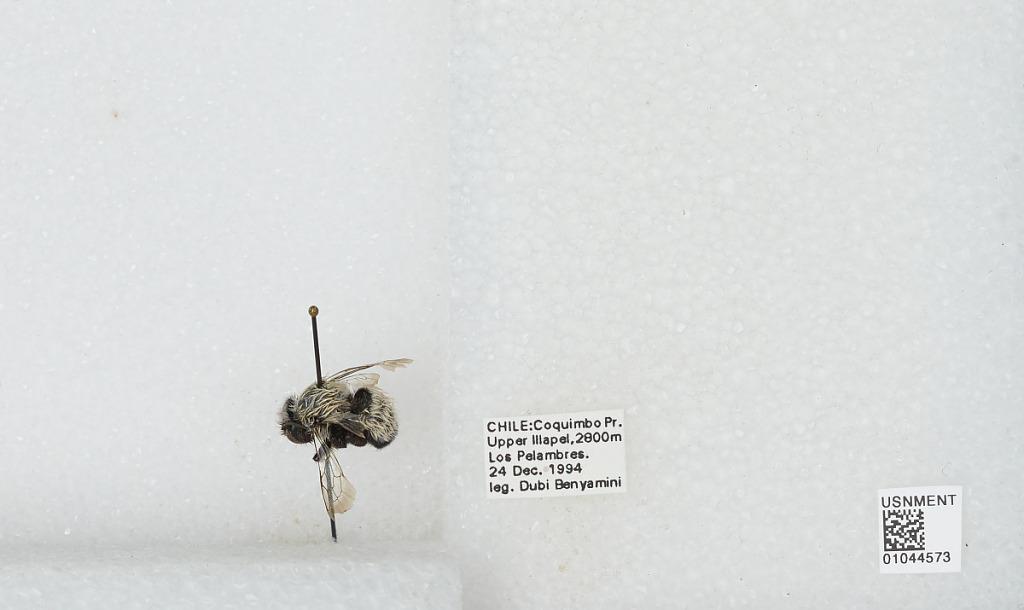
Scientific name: Bombus sp.
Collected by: D. Benyamini
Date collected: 1994-12-24
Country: Chile
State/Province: Coquimbo
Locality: Los Pelambres, Upper Illapel